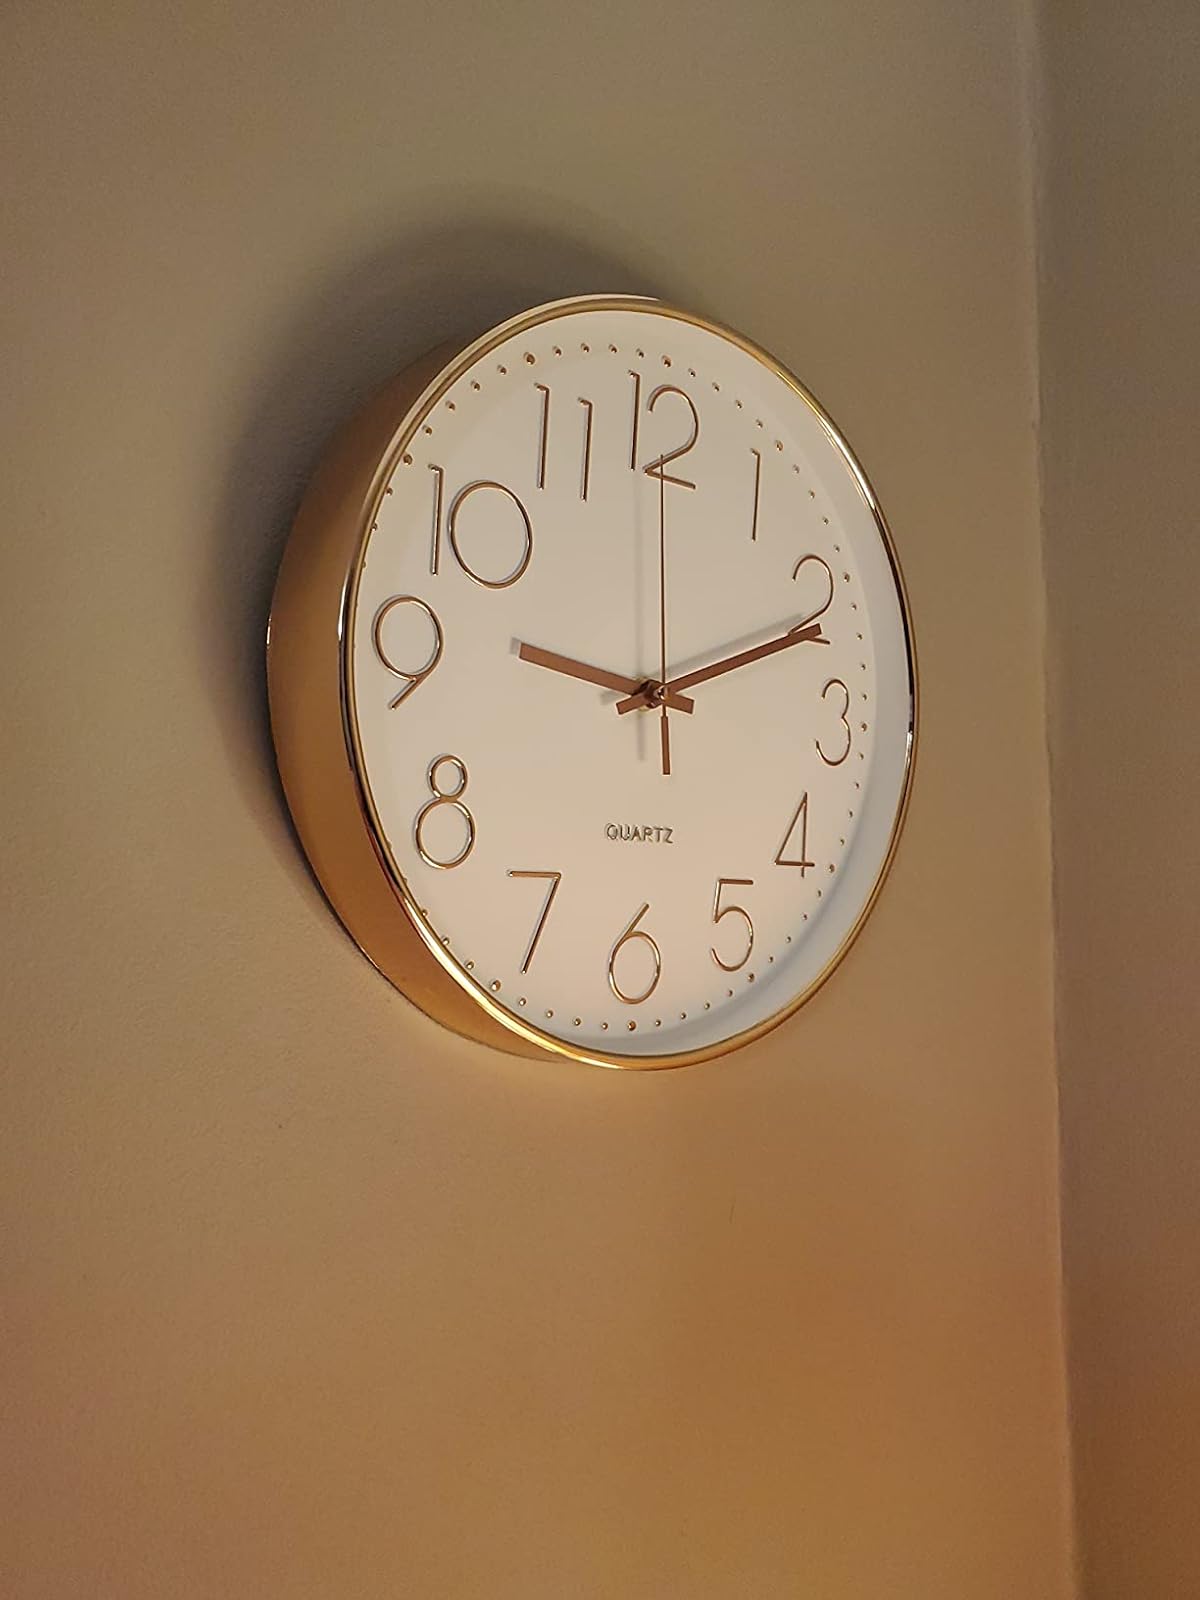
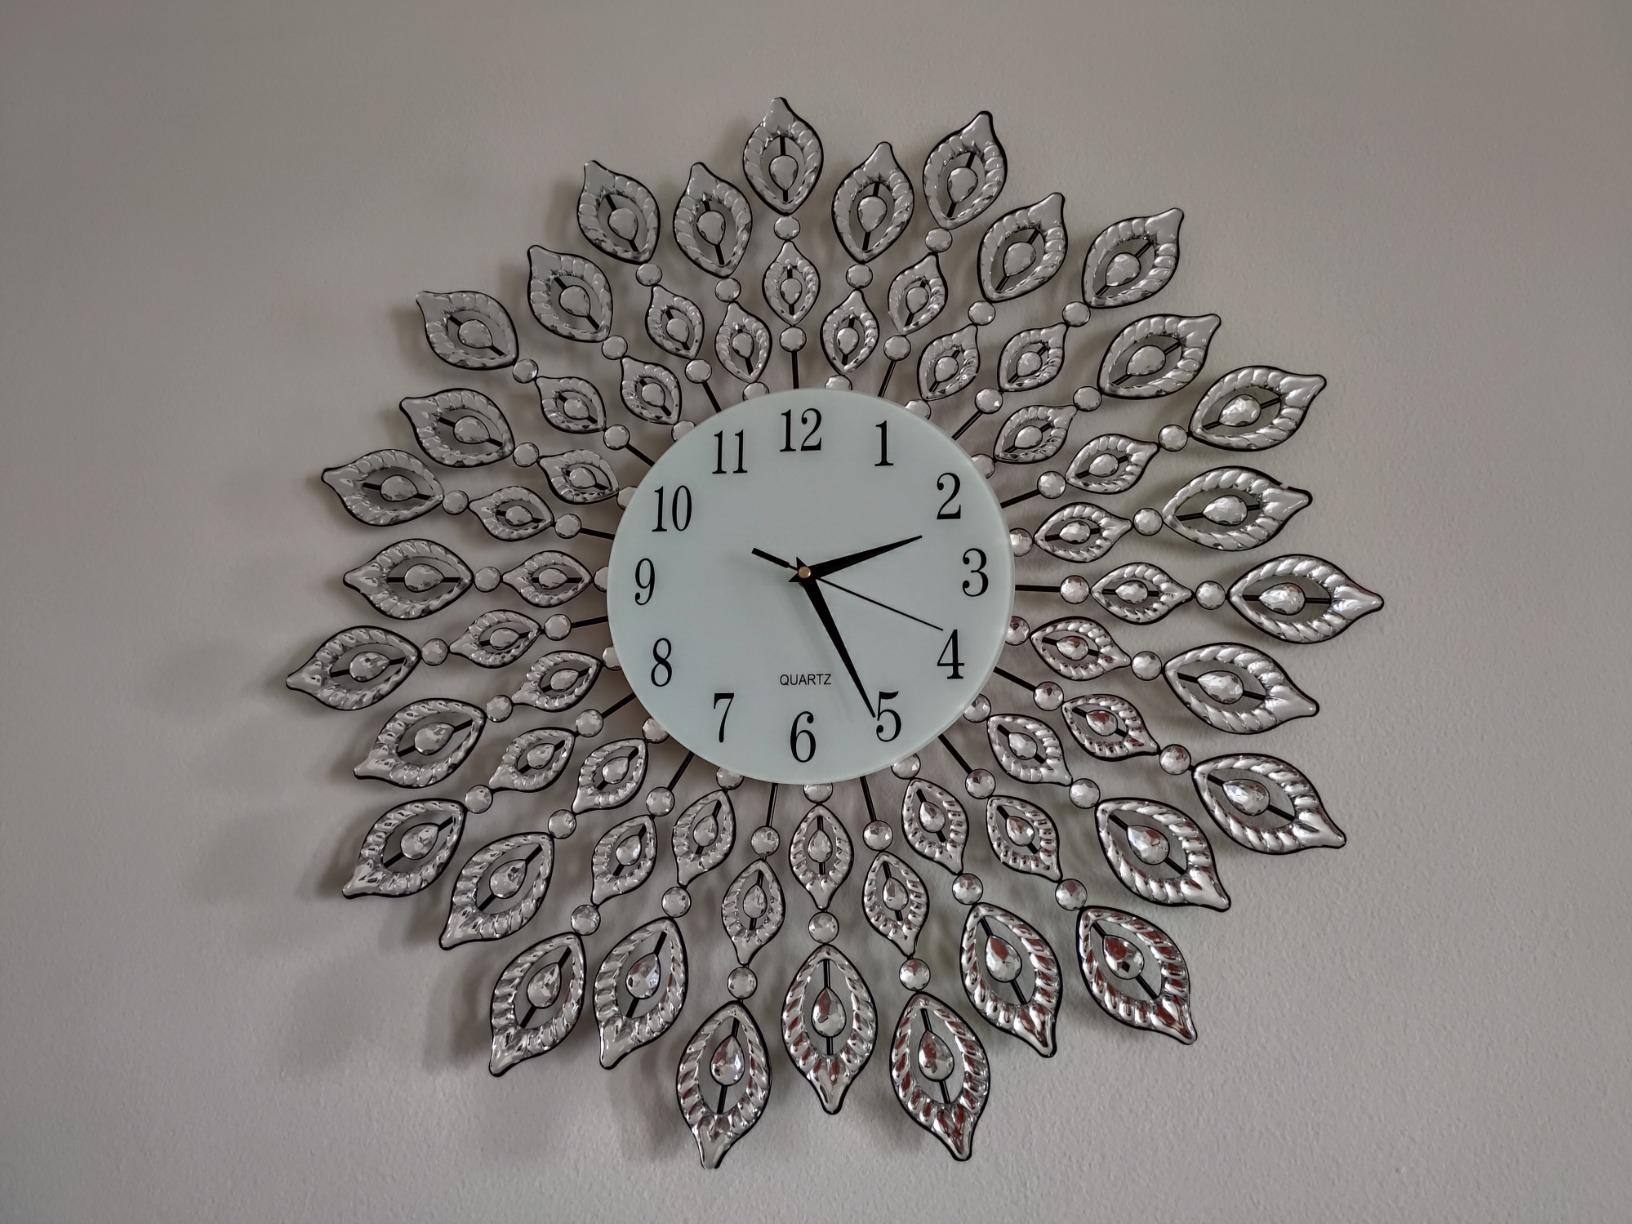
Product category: clock
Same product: no